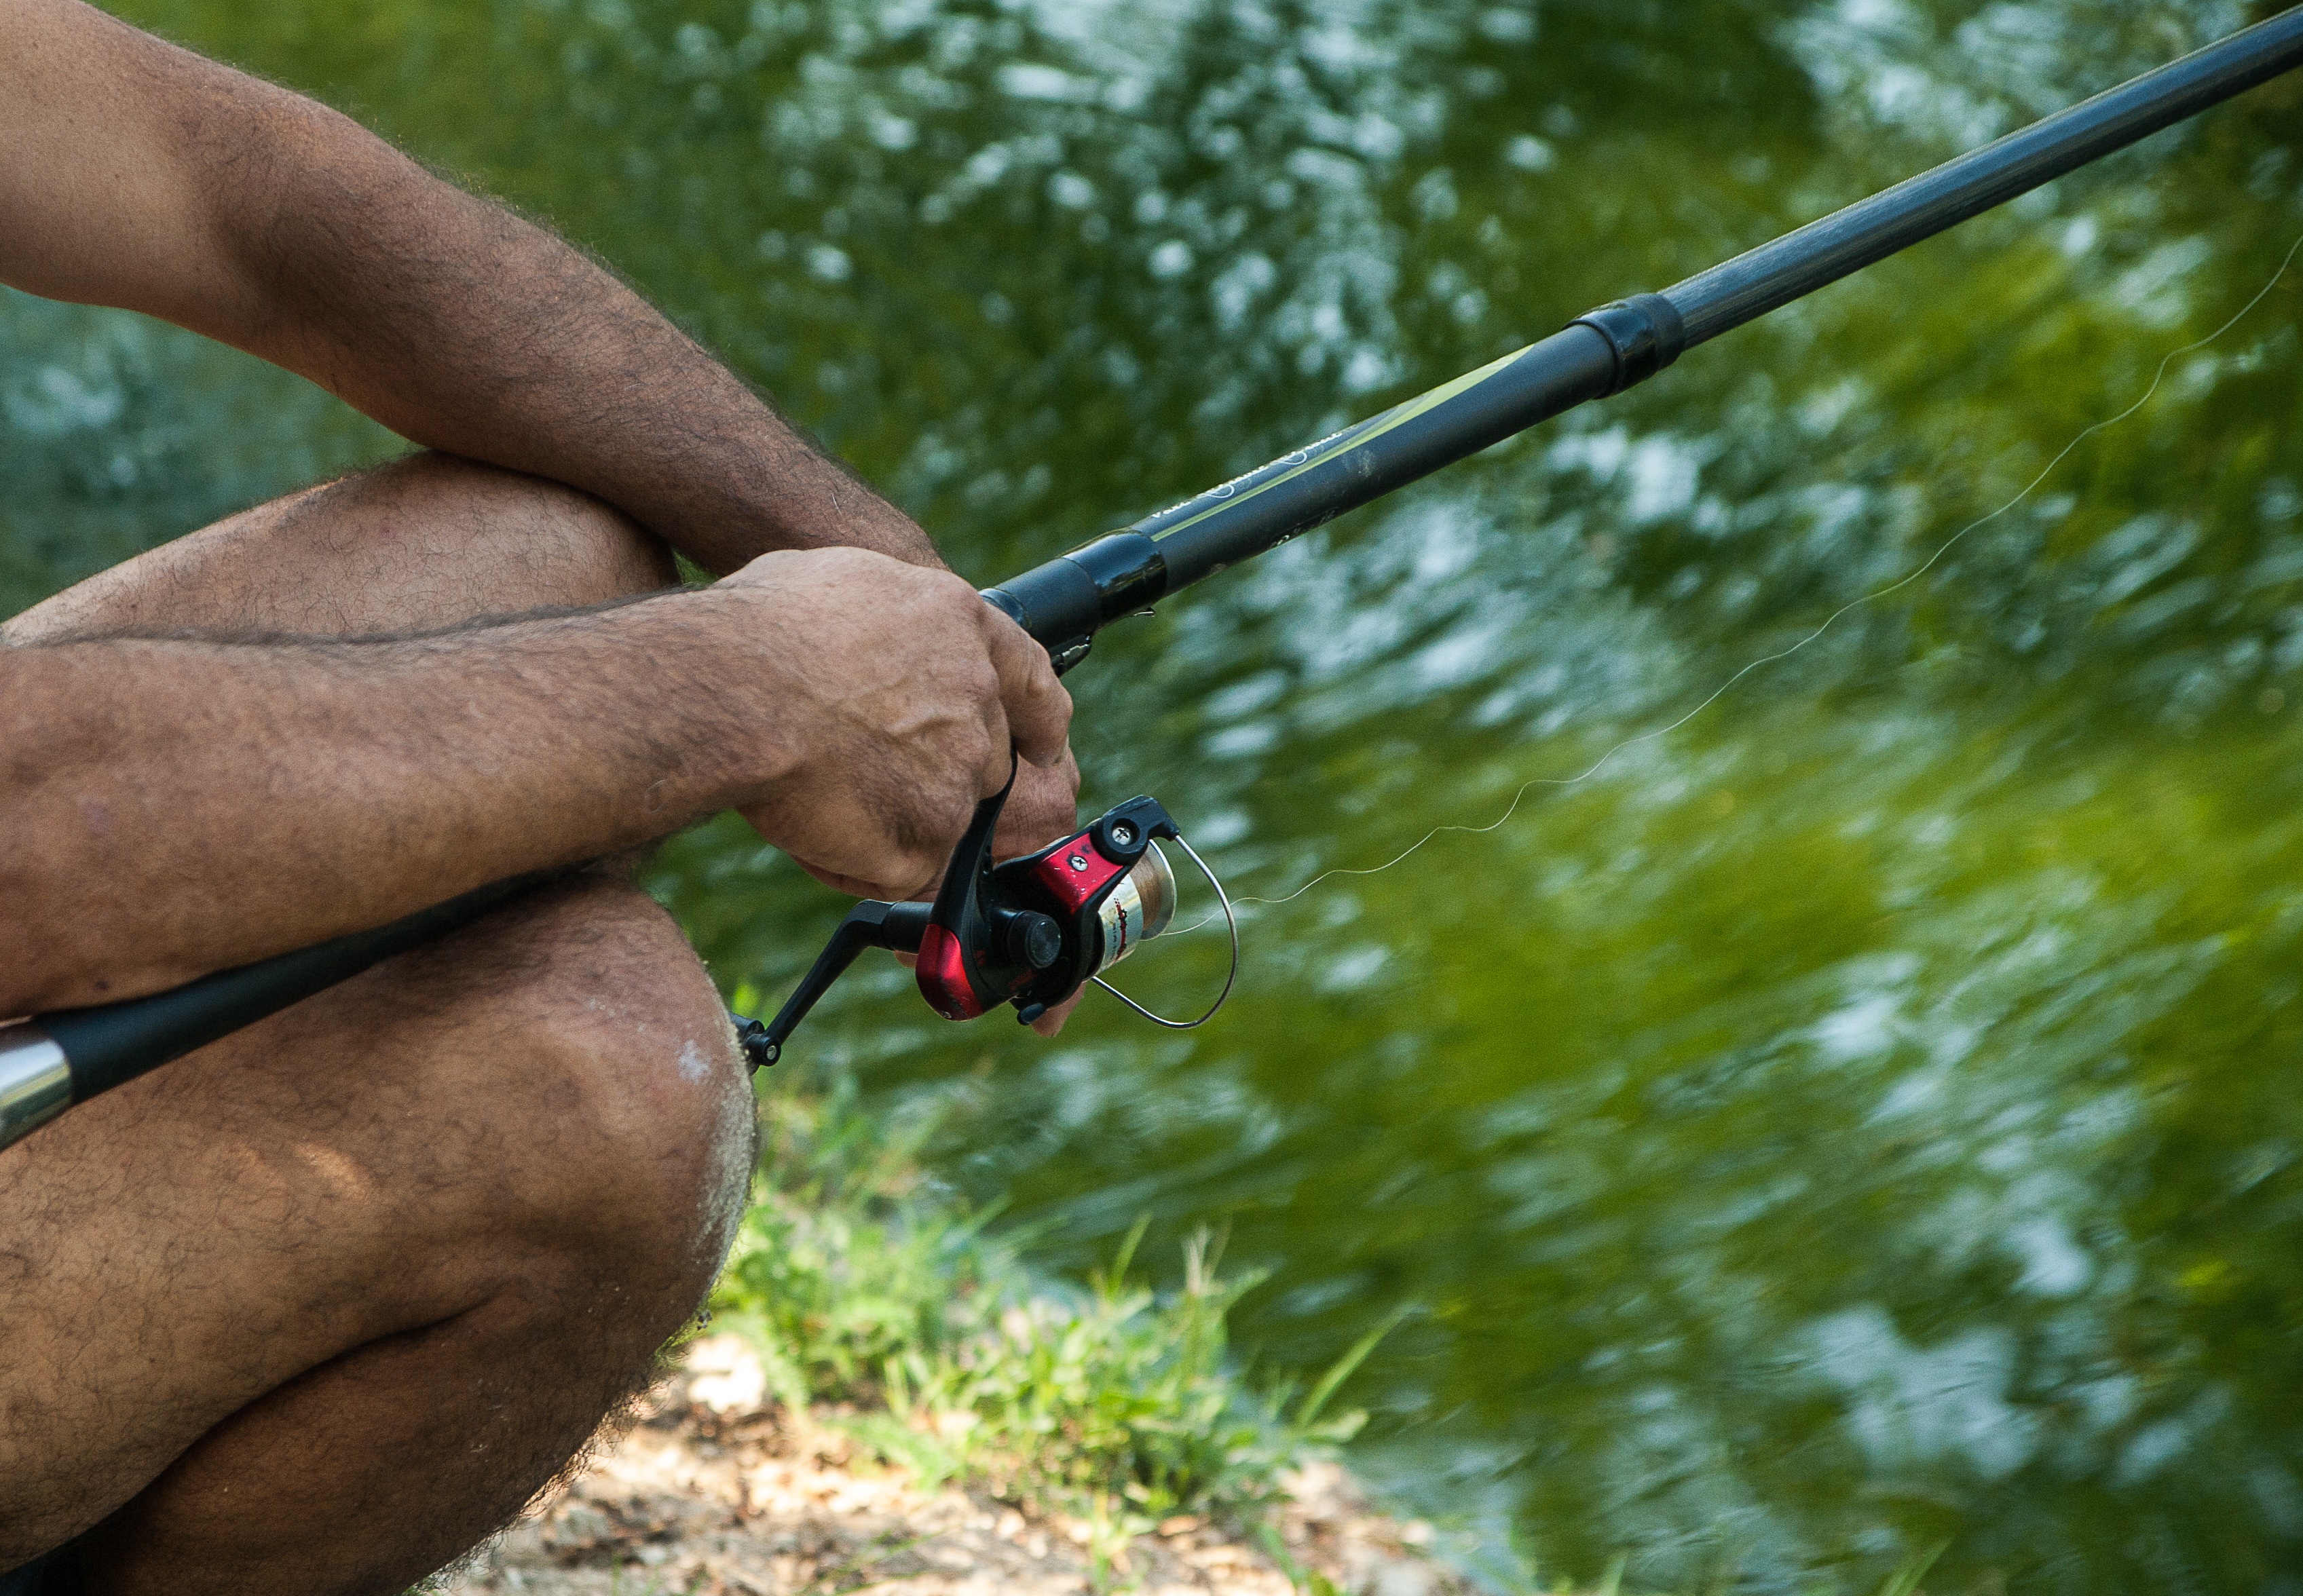
lake, recreation, pond, fisherman, reel, sports, boating, angling, outdoor recreation